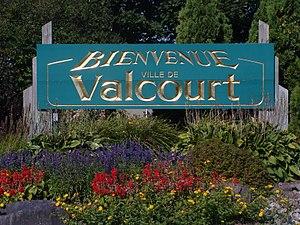
Bienvenue à la ville de Valcourt